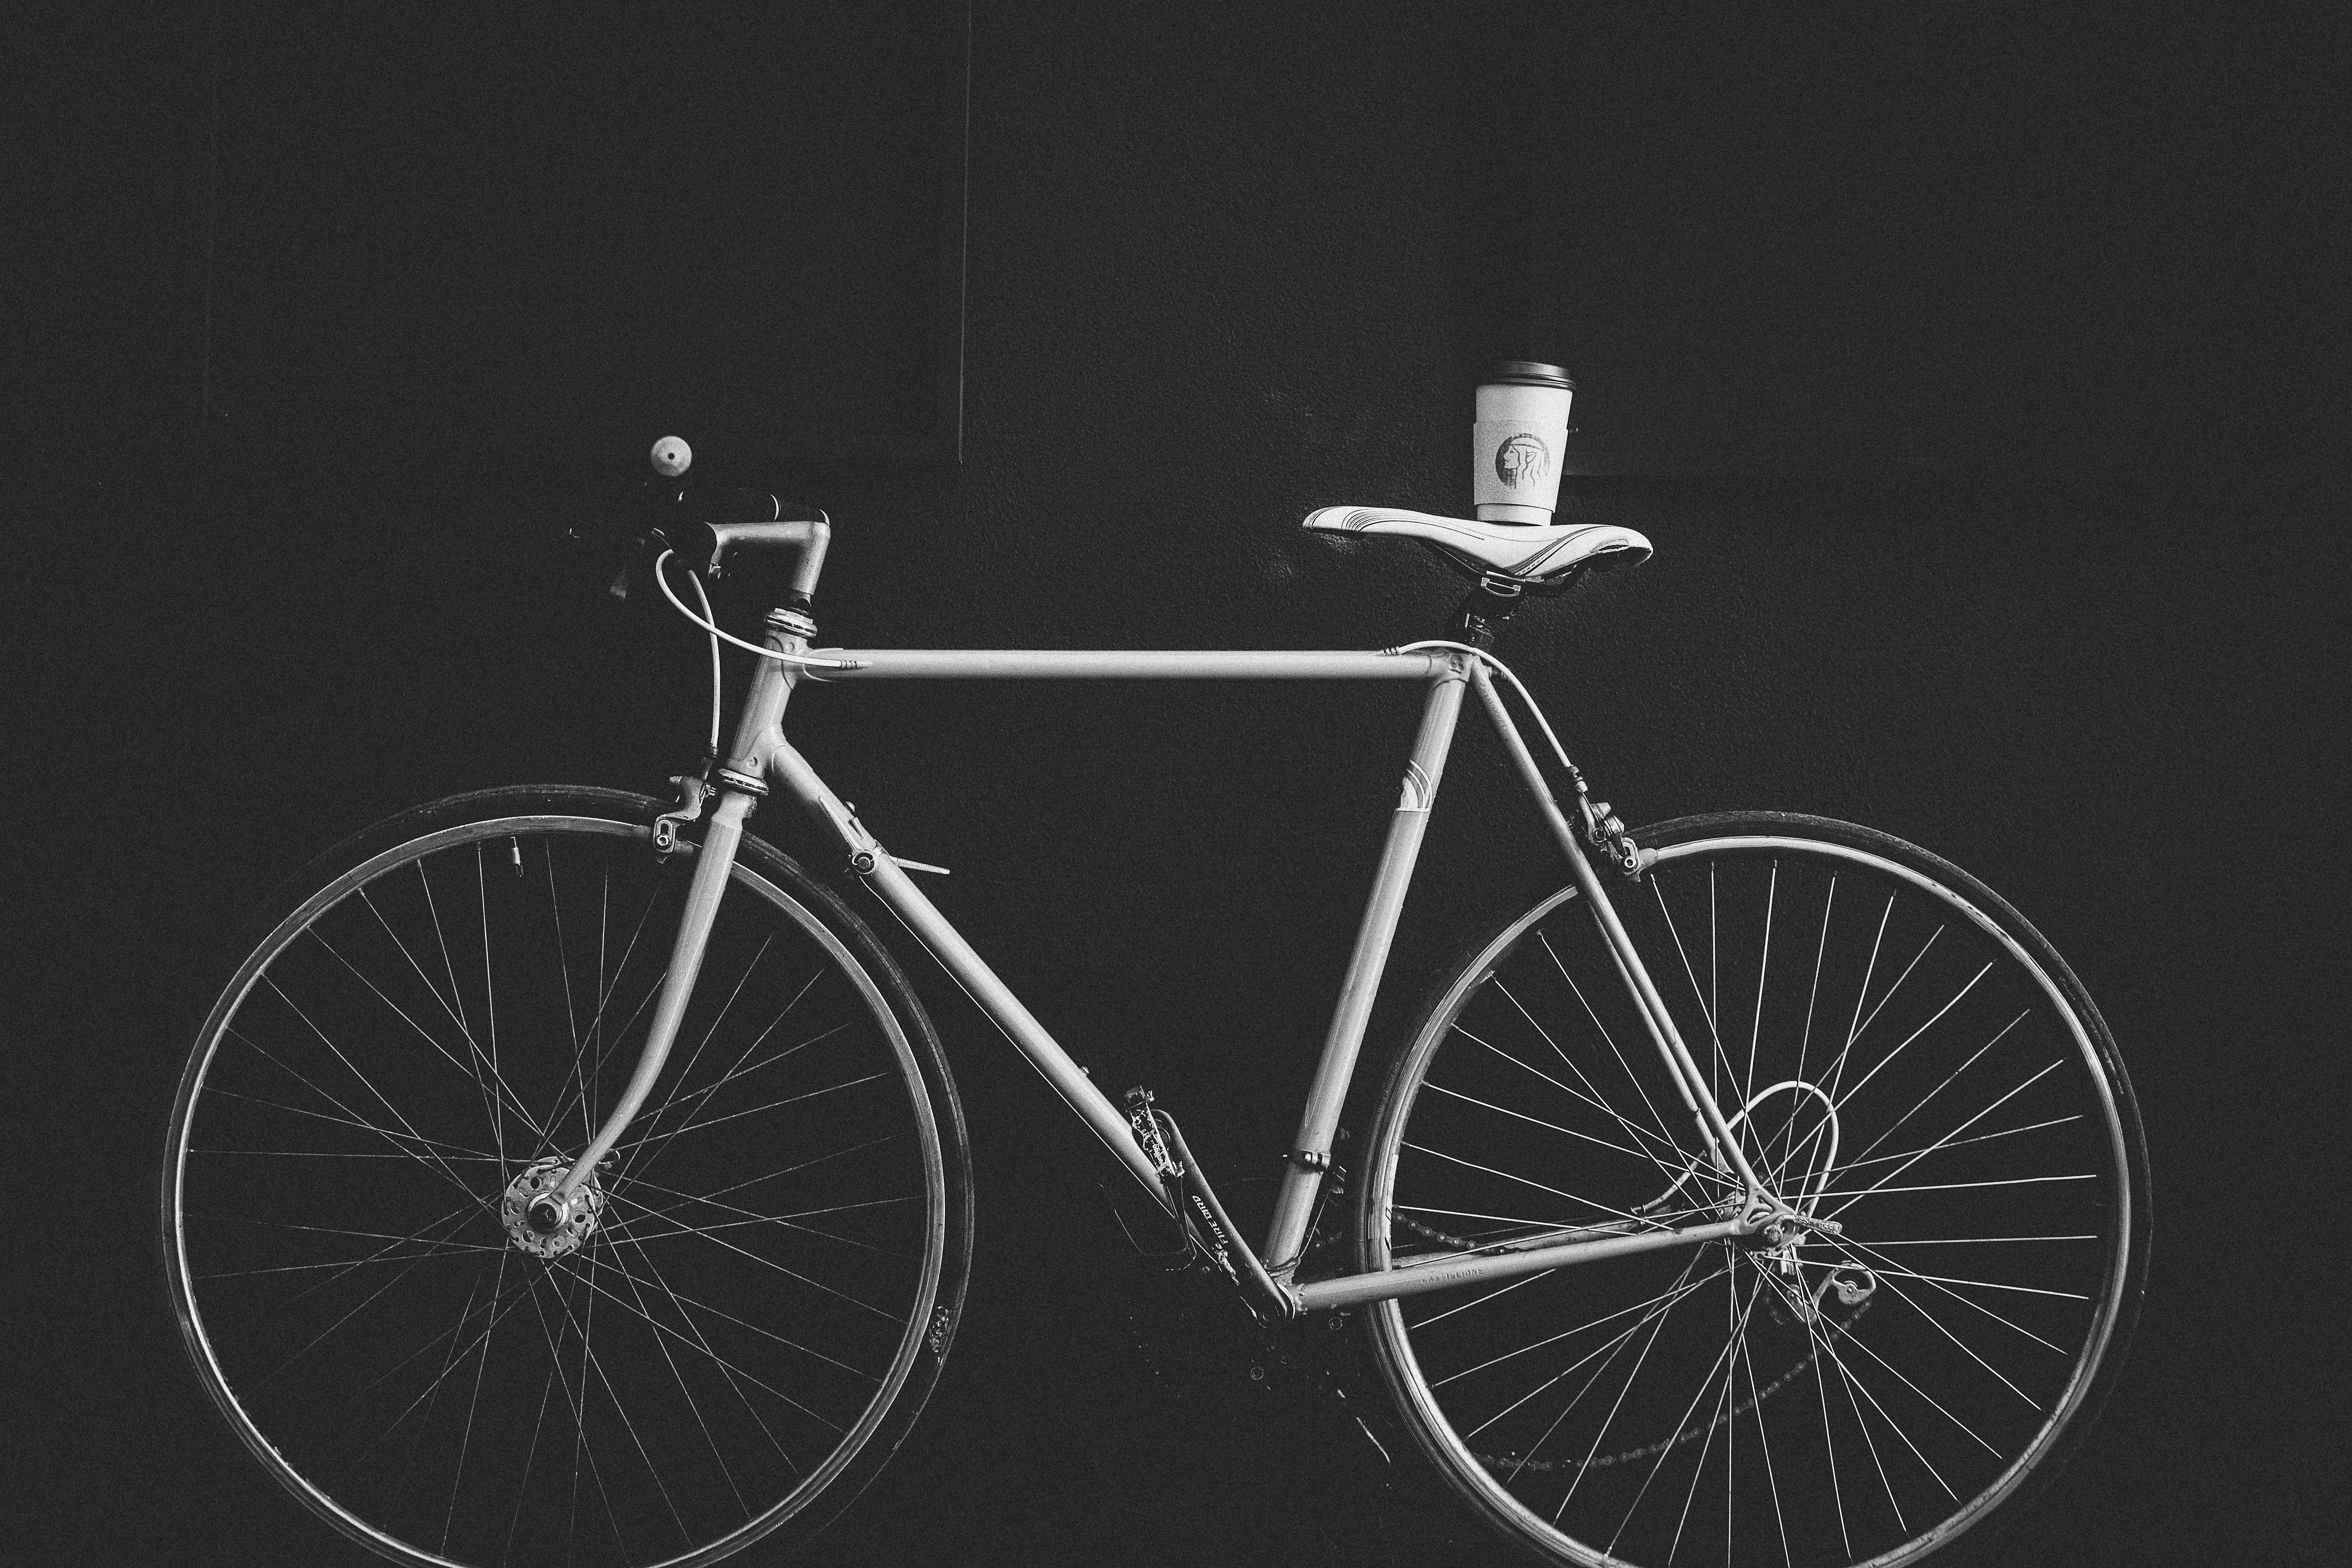
bike, bicycle, tire, wheel, bicycle wheel, bicycles equipment and supplies, land vehicle, Bicycle wheel rim, bicycle frame, crankset, bicycle tire, Bicycle seatpost, bicycle handlebar, bicycle hub, Hub gear, Bicycle stem, bicycle fork, vehicle, automotive lighting, bicycle accessory, bicycle saddle, bicycle part, groupset, rim, carbon, fender, automotive tire, spoke, tread, bicycle drivetrain part, automotive wheel system, midnight, cycle sport, synthetic rubber, sports equipment, darkness, road bicycle, metal, electric blue, auto part, titanium, hybrid bicycle, handle, still life photography, cyclo cross bicycle, bicycle pedal, bicycle chain, rolling, circle, steel, night, monochrome photography, racing bicycle, recreation